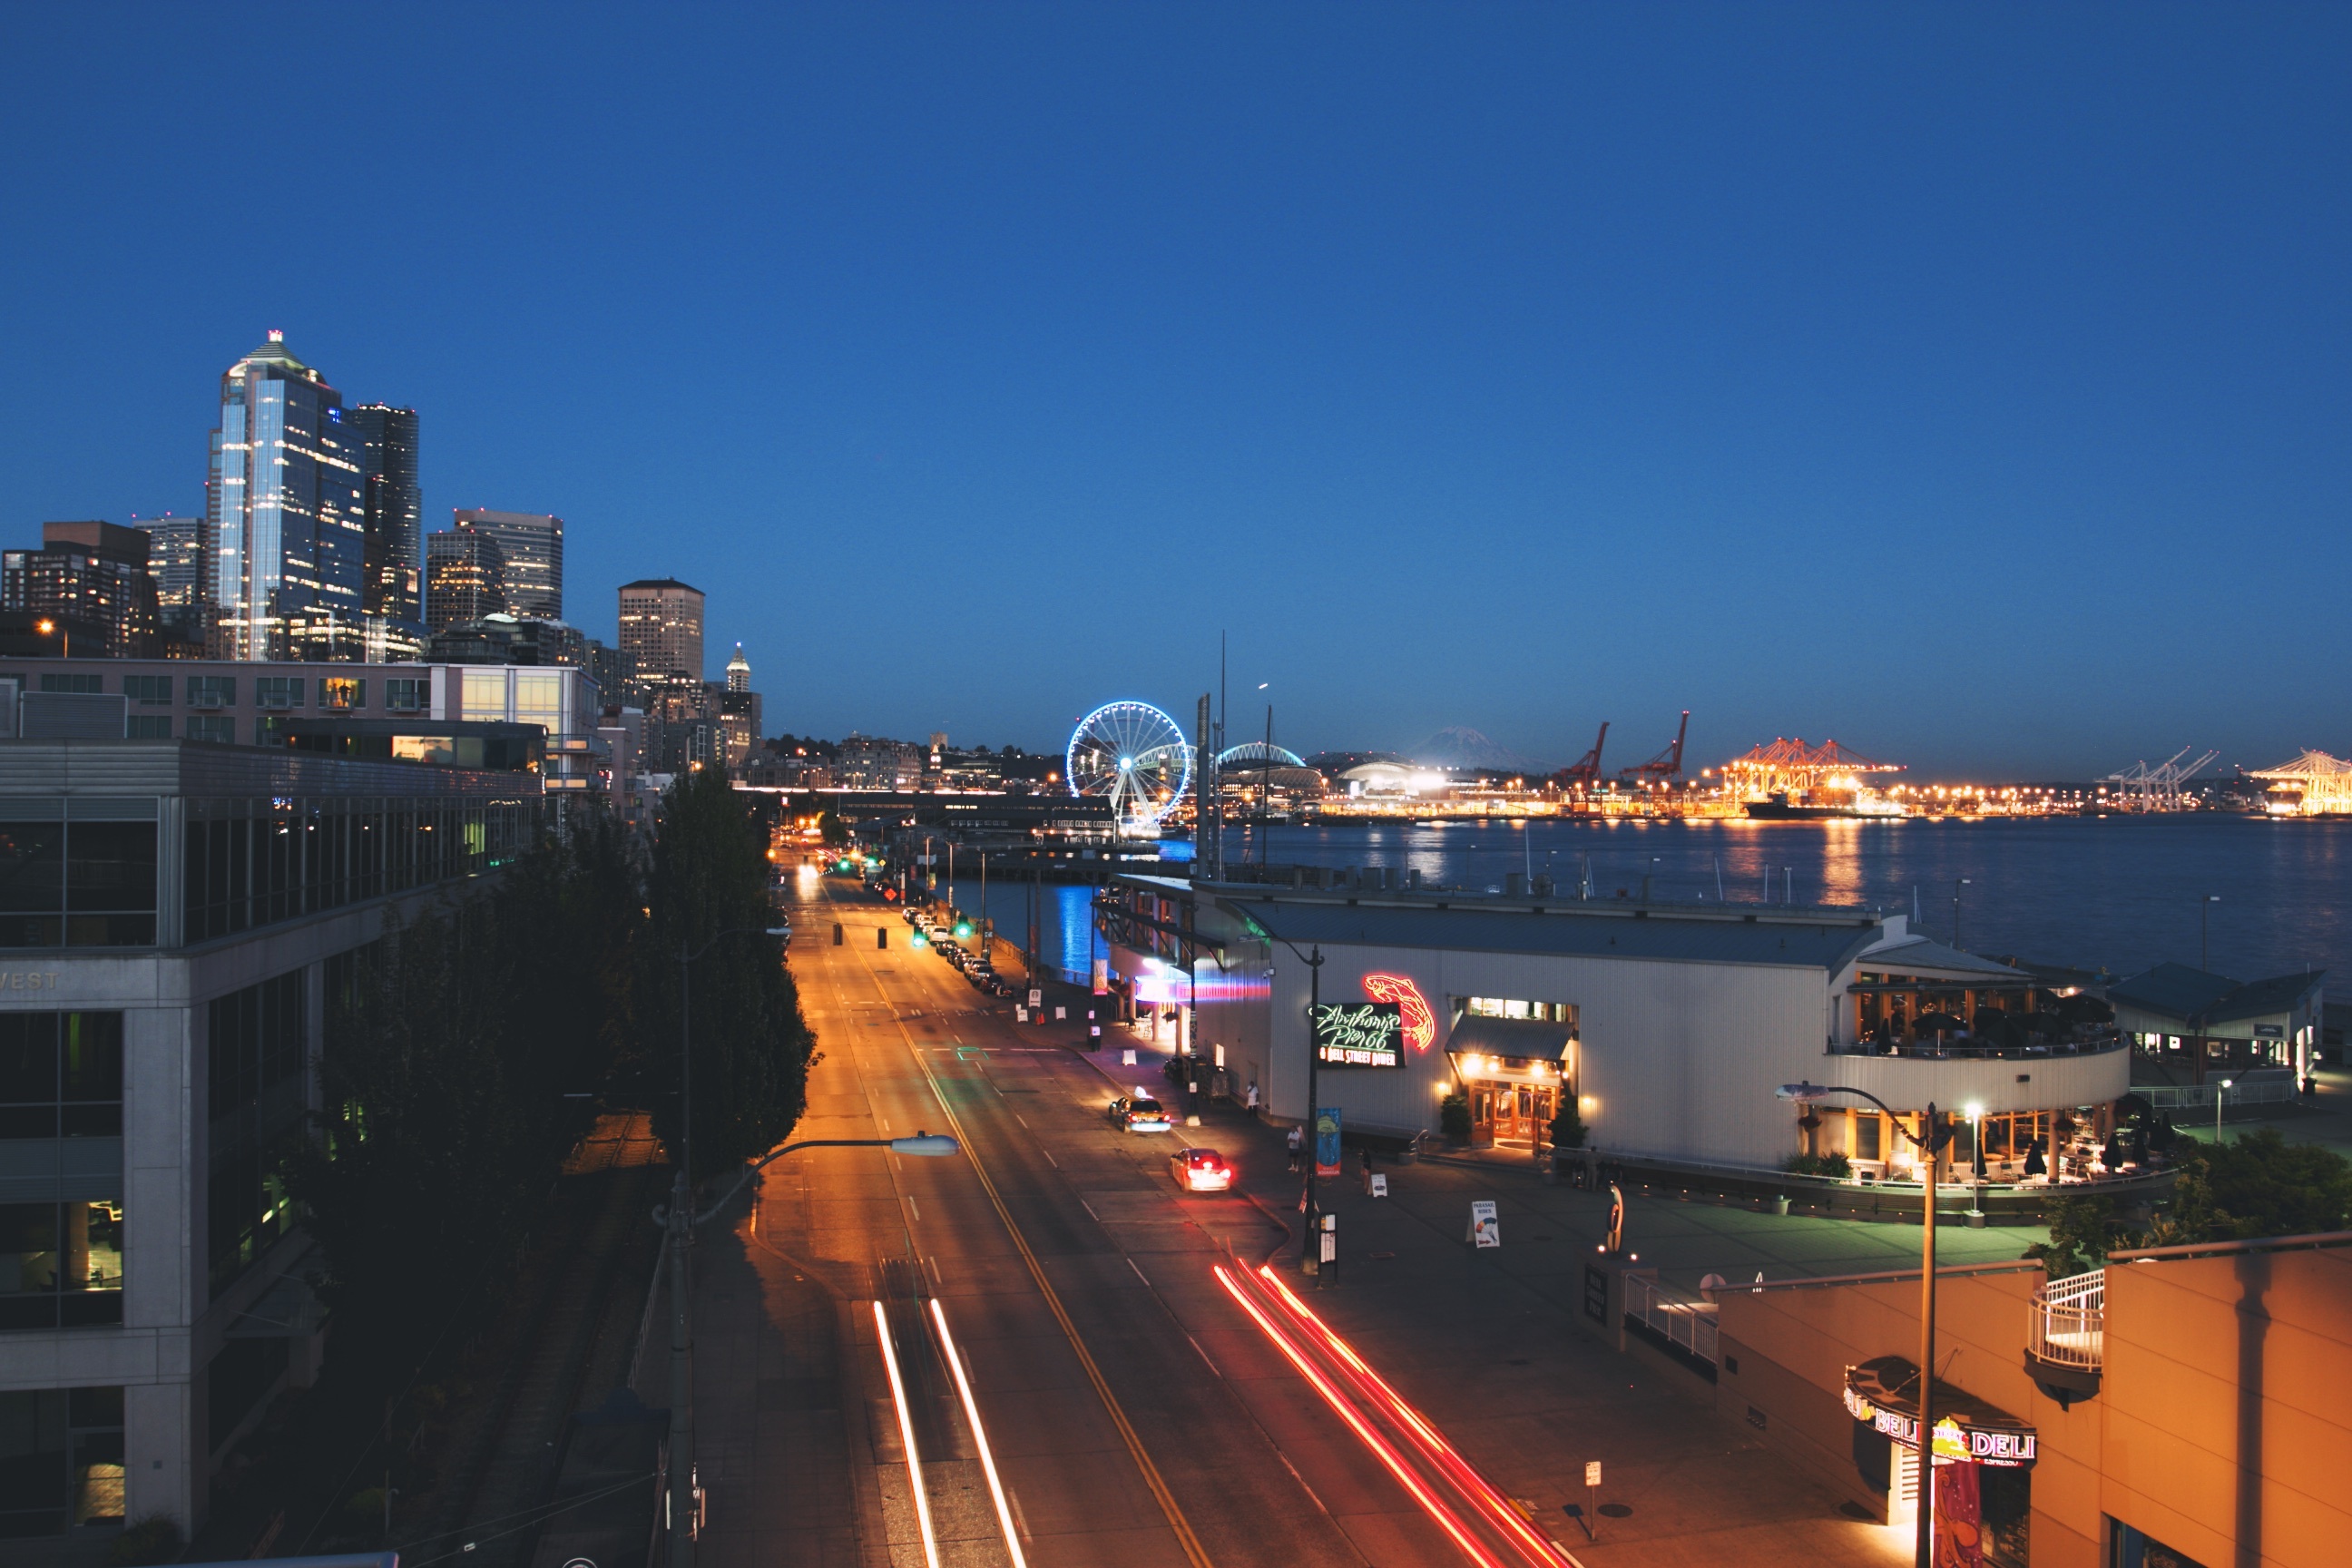
sea, dock, skyline, street, night, highway, restaurant, city, cityscape, downtown, dusk, evening, vehicle, harbor, port, buildings, infrastructure, urban area, light streaks, human settlement